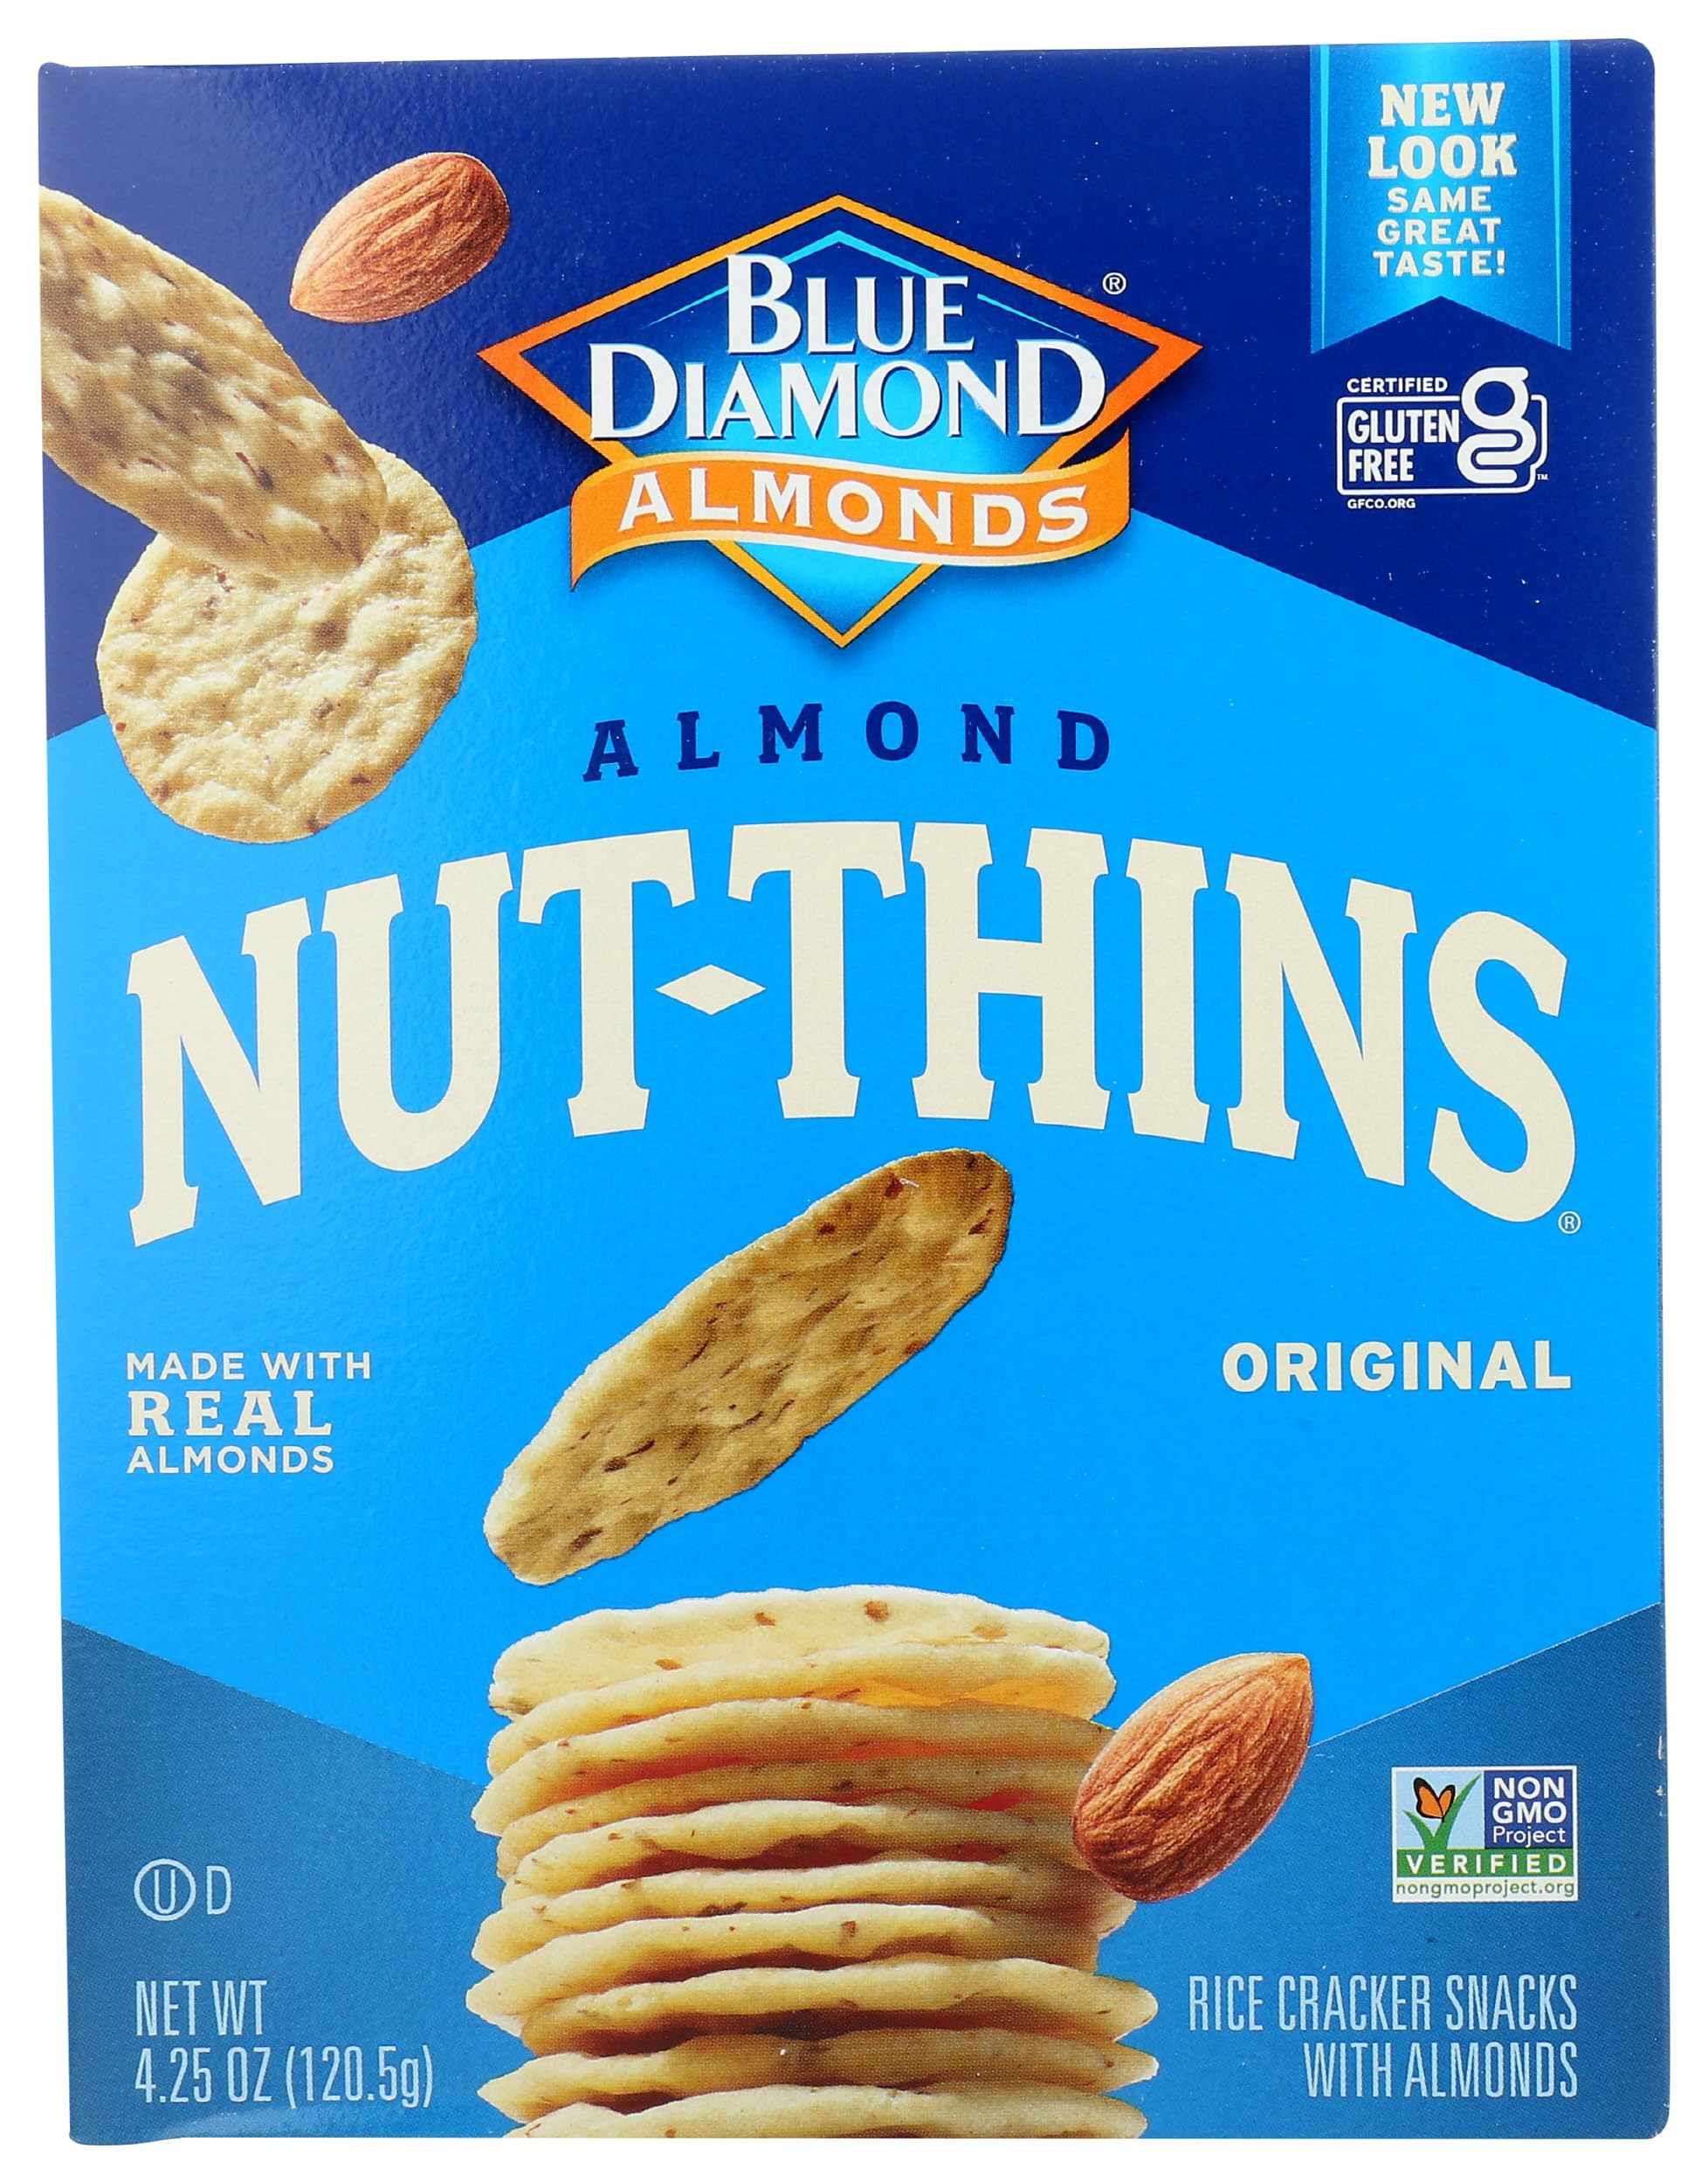
Item Name: Blue Diamond Almond Nut-Thins, Nut And Rice Cracker -- 4.25
Bullet Point 1: Gluten free
Bullet Point 2: Nut and rice cracker snacks
Value: 4.25
Unit: Ounce

Price: 3.48